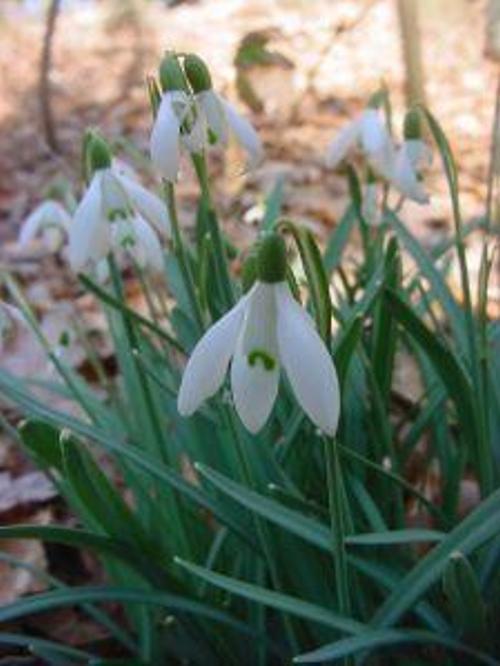
Flower: Snowdrop